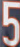
Number: 5